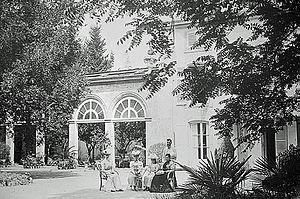
Raymond de Galbert et sa famille, posant devant le château à la fin du XIXe siècle
Le Château d'Alphéran est situé à Puyricard au Nord de la commune d'Aix-en-Provence et au pied de la chaîne de la Trévaresse dans le département des Bouches-du-Rhône. Propriété atypique de la région, la construction d'origine date du XVIIIᵉ siècle.